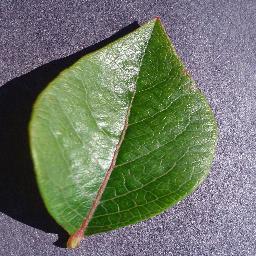
Label: Blueberry___healthy